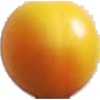
Label: cherry_wax_yellow